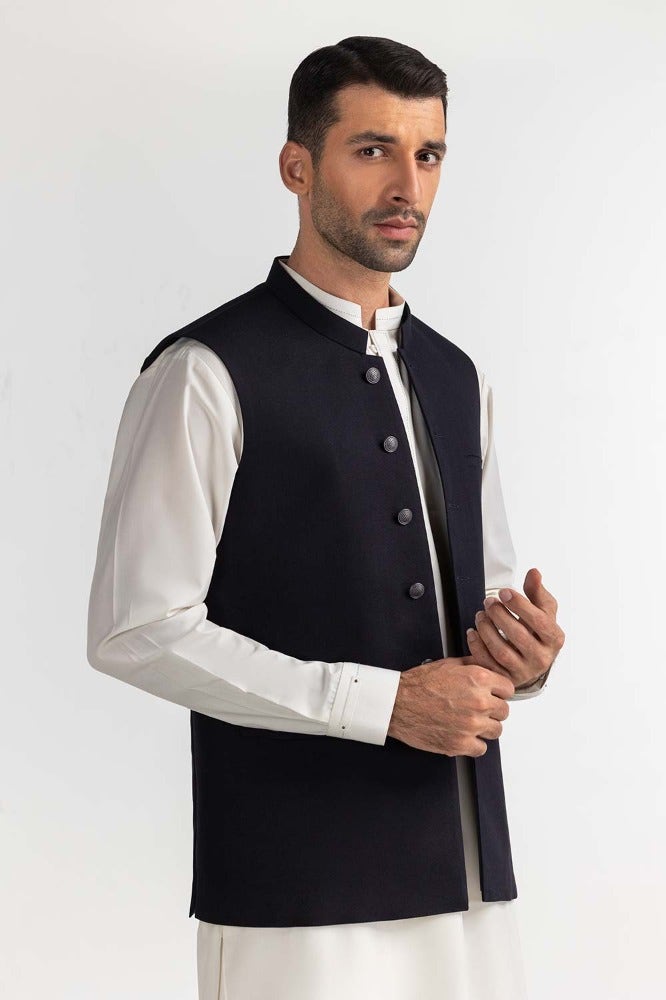
black khan traditional wool blend vest